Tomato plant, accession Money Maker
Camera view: vertical (180 deg); turntable rotation: 270 degrees
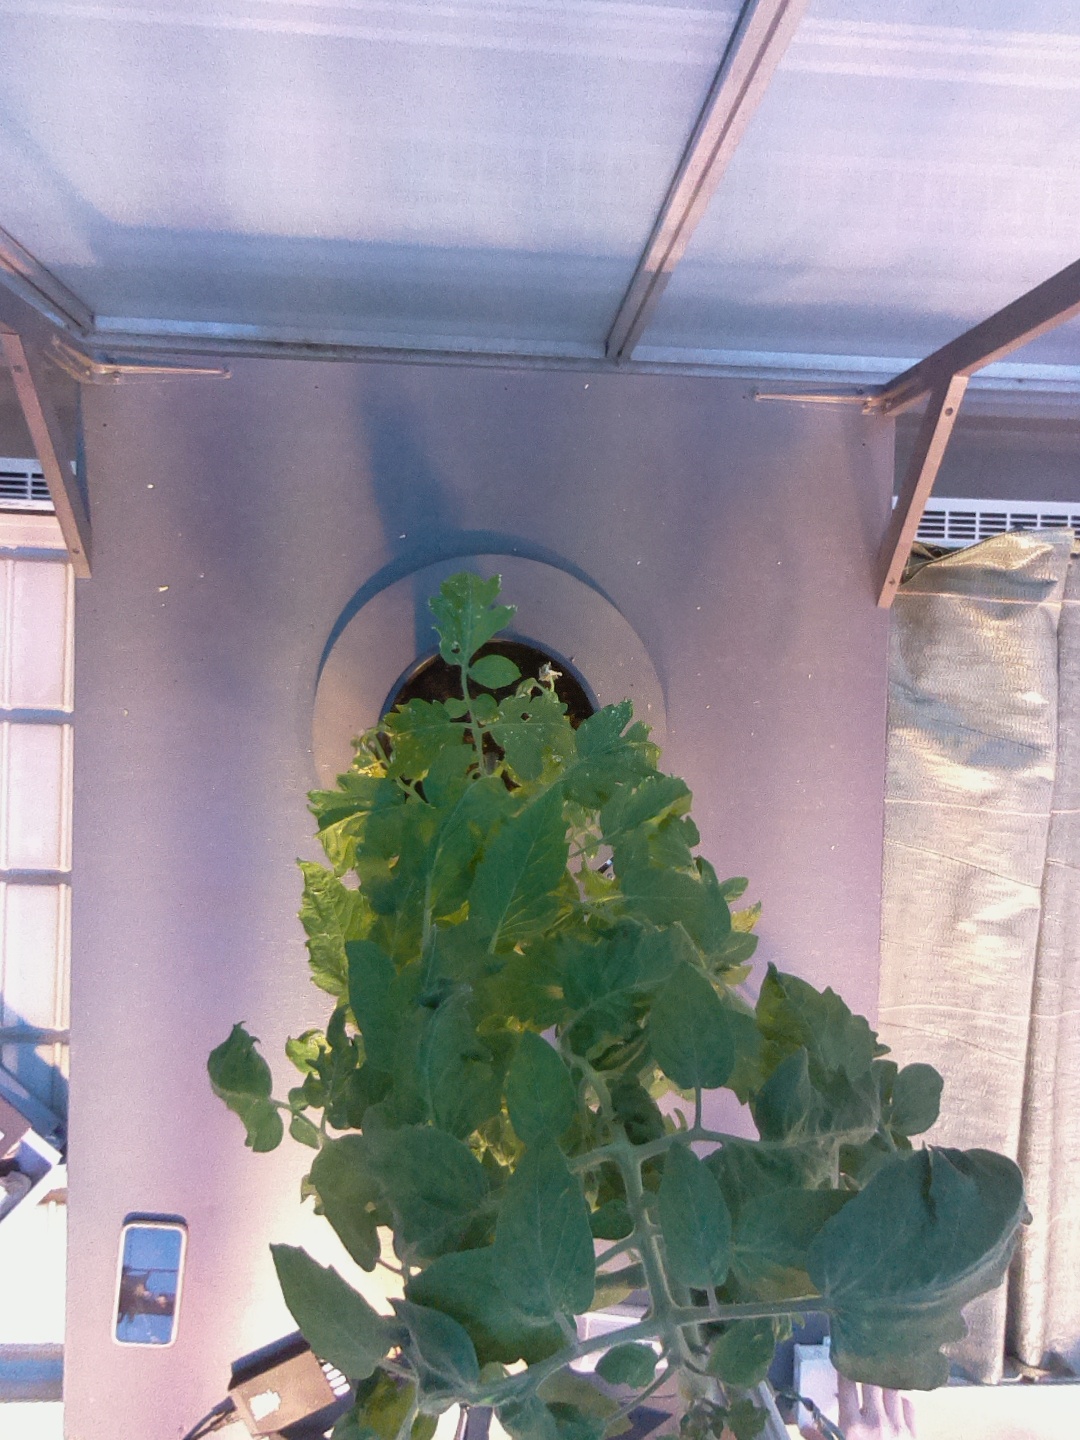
BBCH growth stage 68: Full flowering, 80%-90% of flowers open, more petals falling